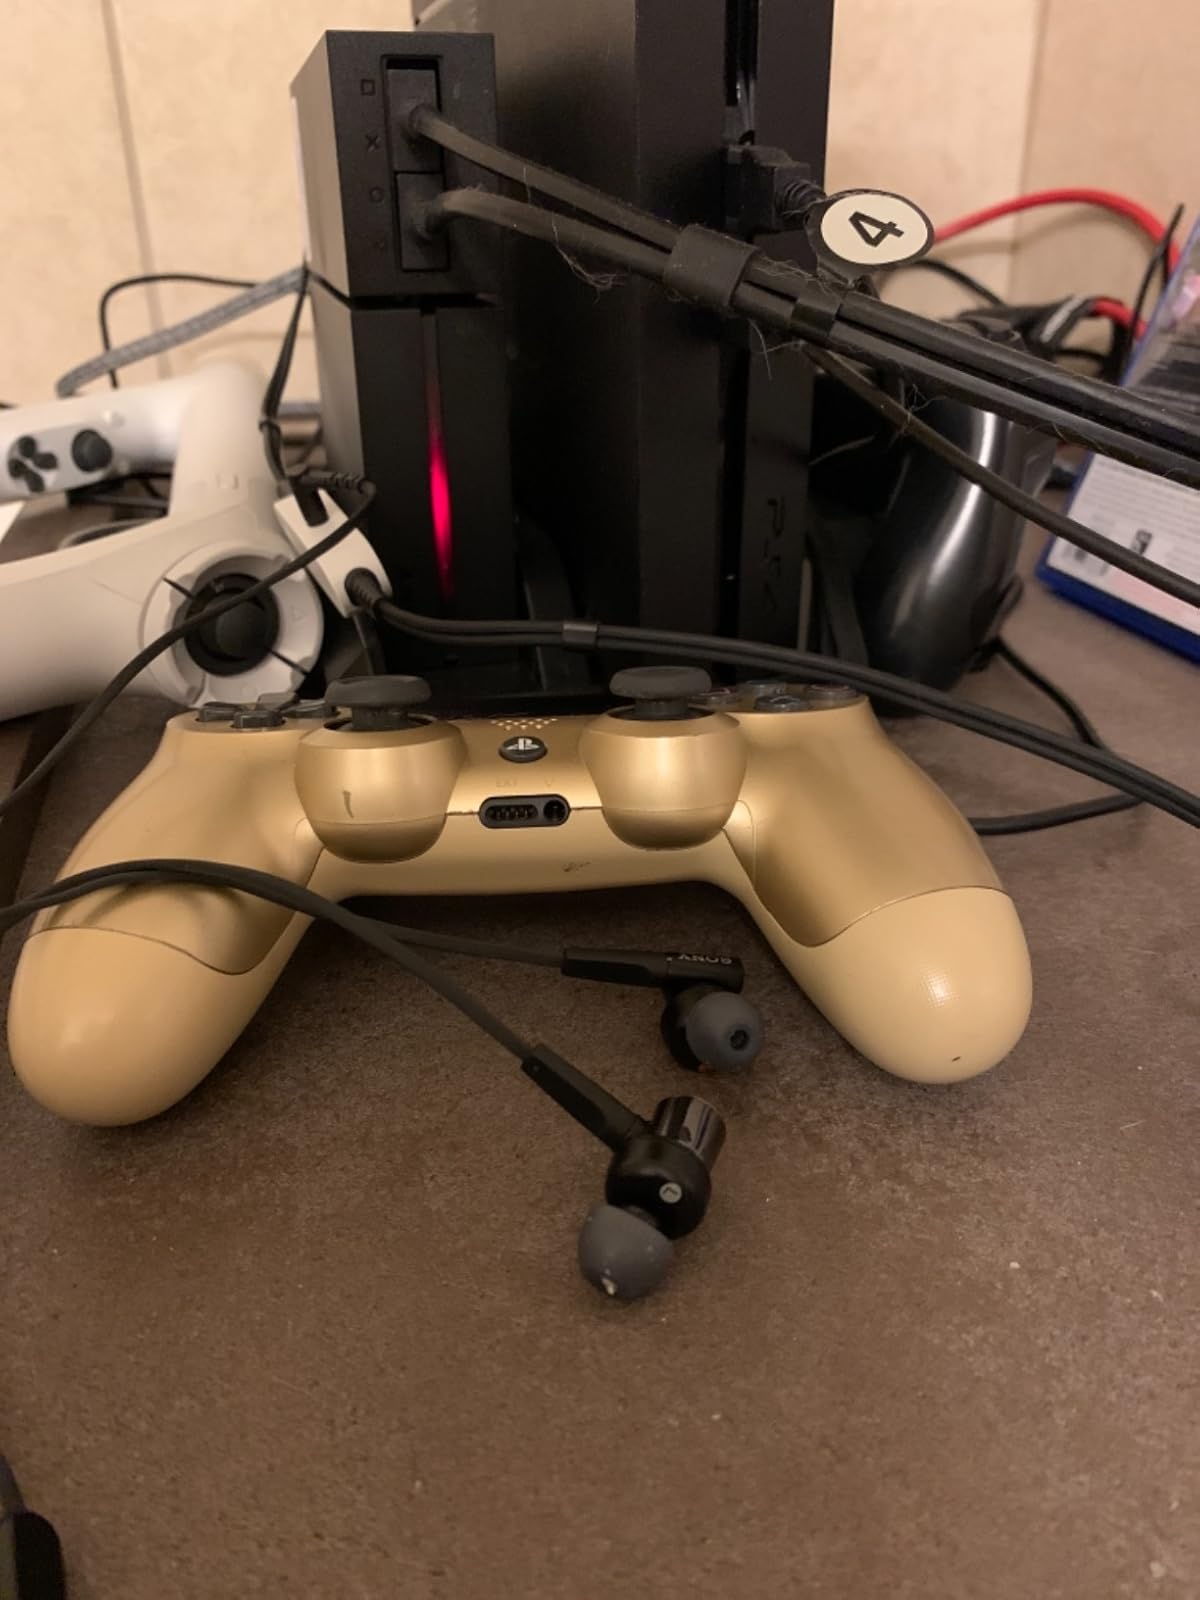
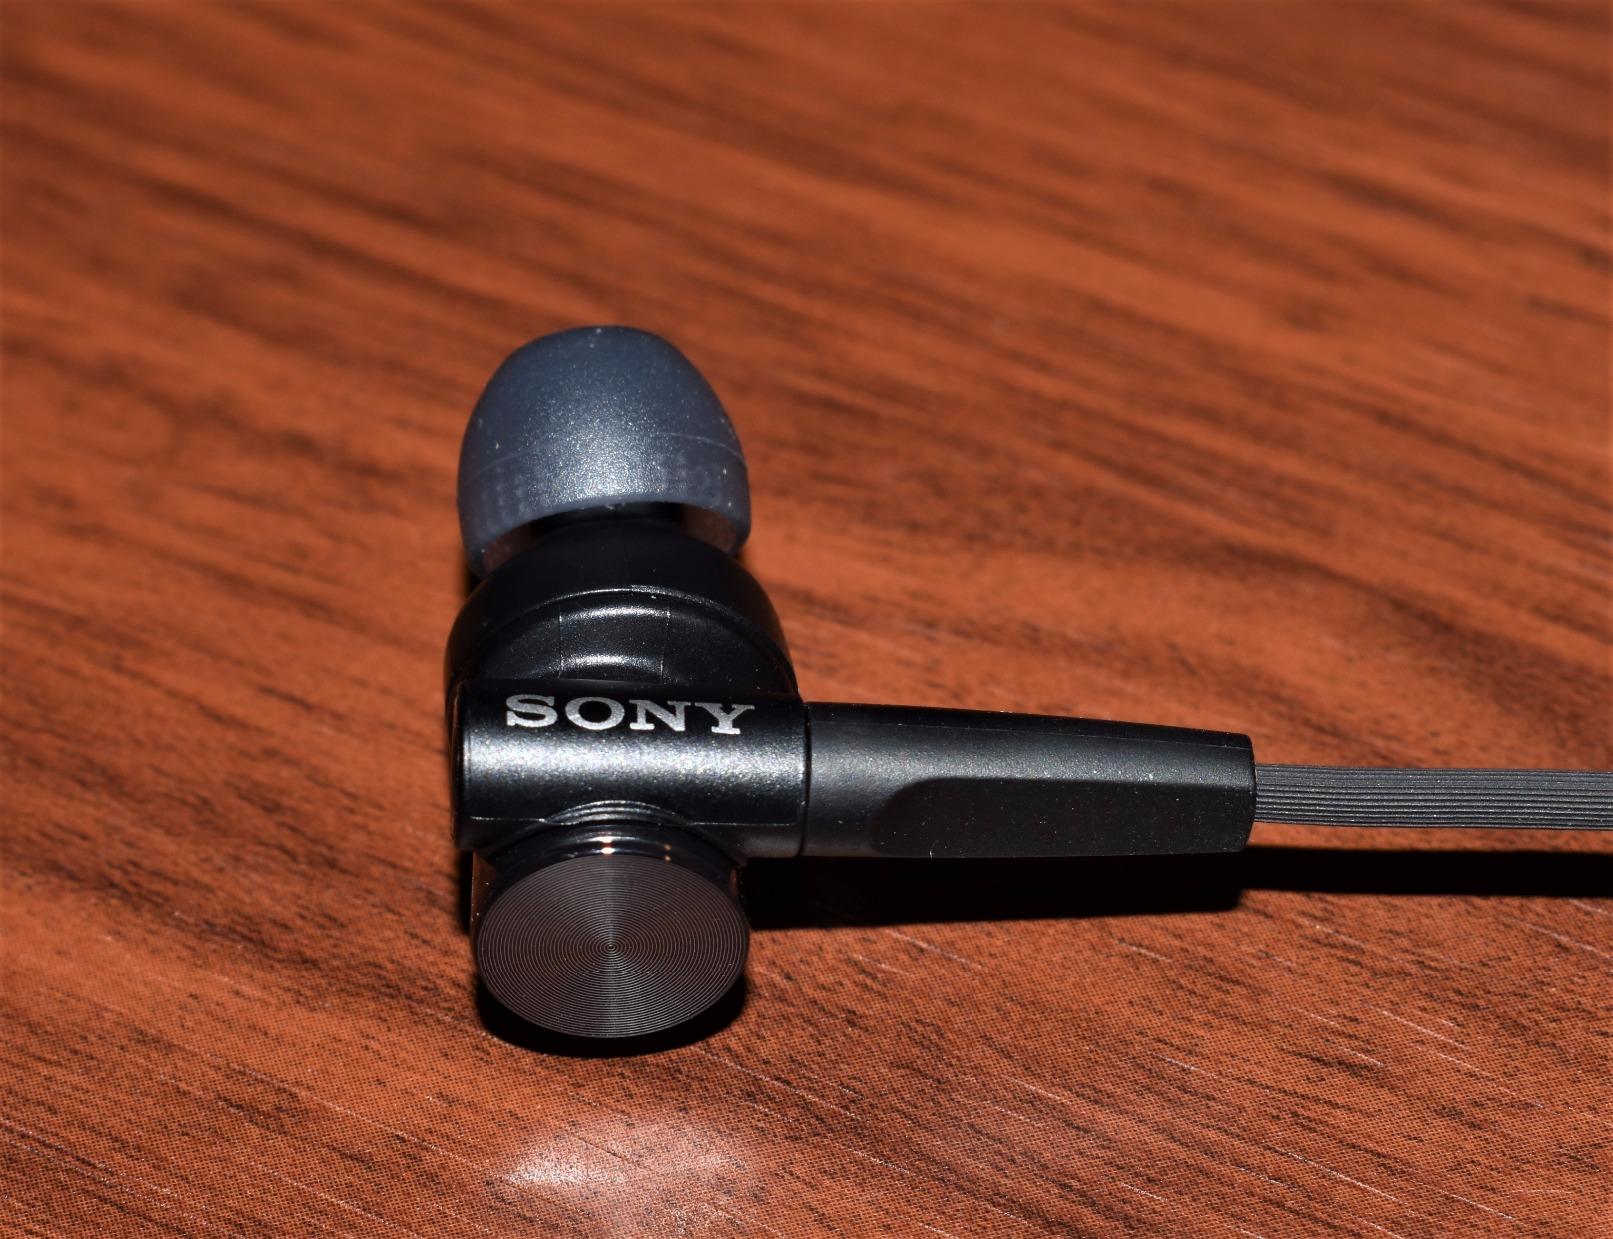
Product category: headphones
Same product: yes